Mario Sara

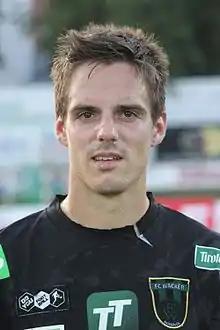
Sara in 2009

Mario Sara (born 21 February in Vienna, Austria) is a football midfielder.